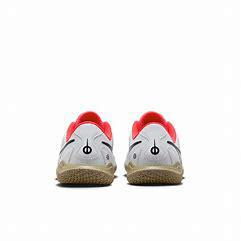
Brand: Nike
Model: Jr Tiempo Legend 10 Club